Michelle Bachelet

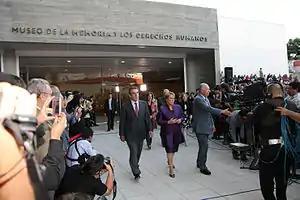
Bachelet with former presidents Eduardo Frei and Ricardo Lagos during the inauguration of the Museum of Memory and Human Rights in January 2010

In January 2010 Bachelet opened the Museum of Memory and Human Rights in Santiago, documenting the horrors of Pinochet's -year dictatorship. In November she promulgated a law (submitted to Congress during the previous administration) creating the National Institute for Human Rights, with the goal of protecting and promoting human rights in the country. The law also allowed for the reopening of the Rettig and Valech commissions for 18 months. She used her power as president to send a bill to legalize gay marriages, and sponsored a reproductive rights bill.